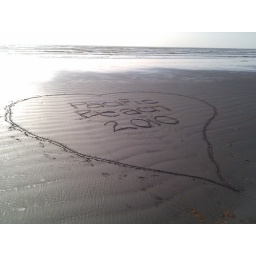
All alone the sign in the sand for our 2010 birthday retreat to Pacific Beach. Pacific Retreat house was fabulous